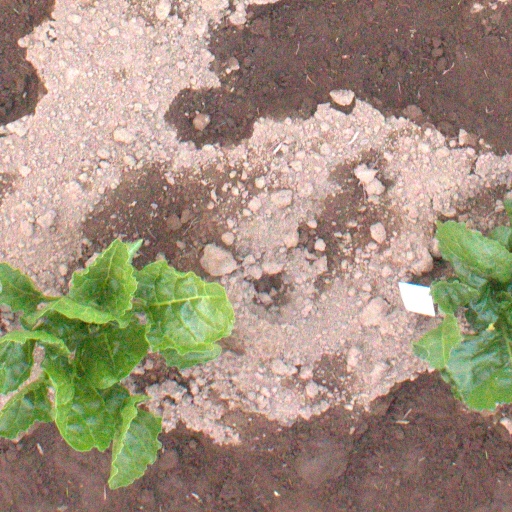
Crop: sugar beet